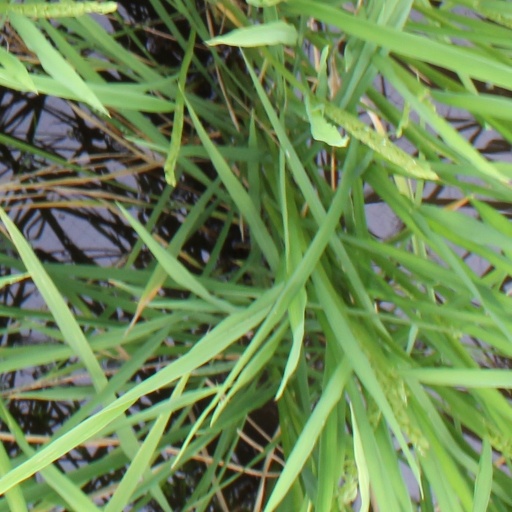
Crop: rice